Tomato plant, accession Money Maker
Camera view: bottom (45 deg); turntable rotation: 270 degrees
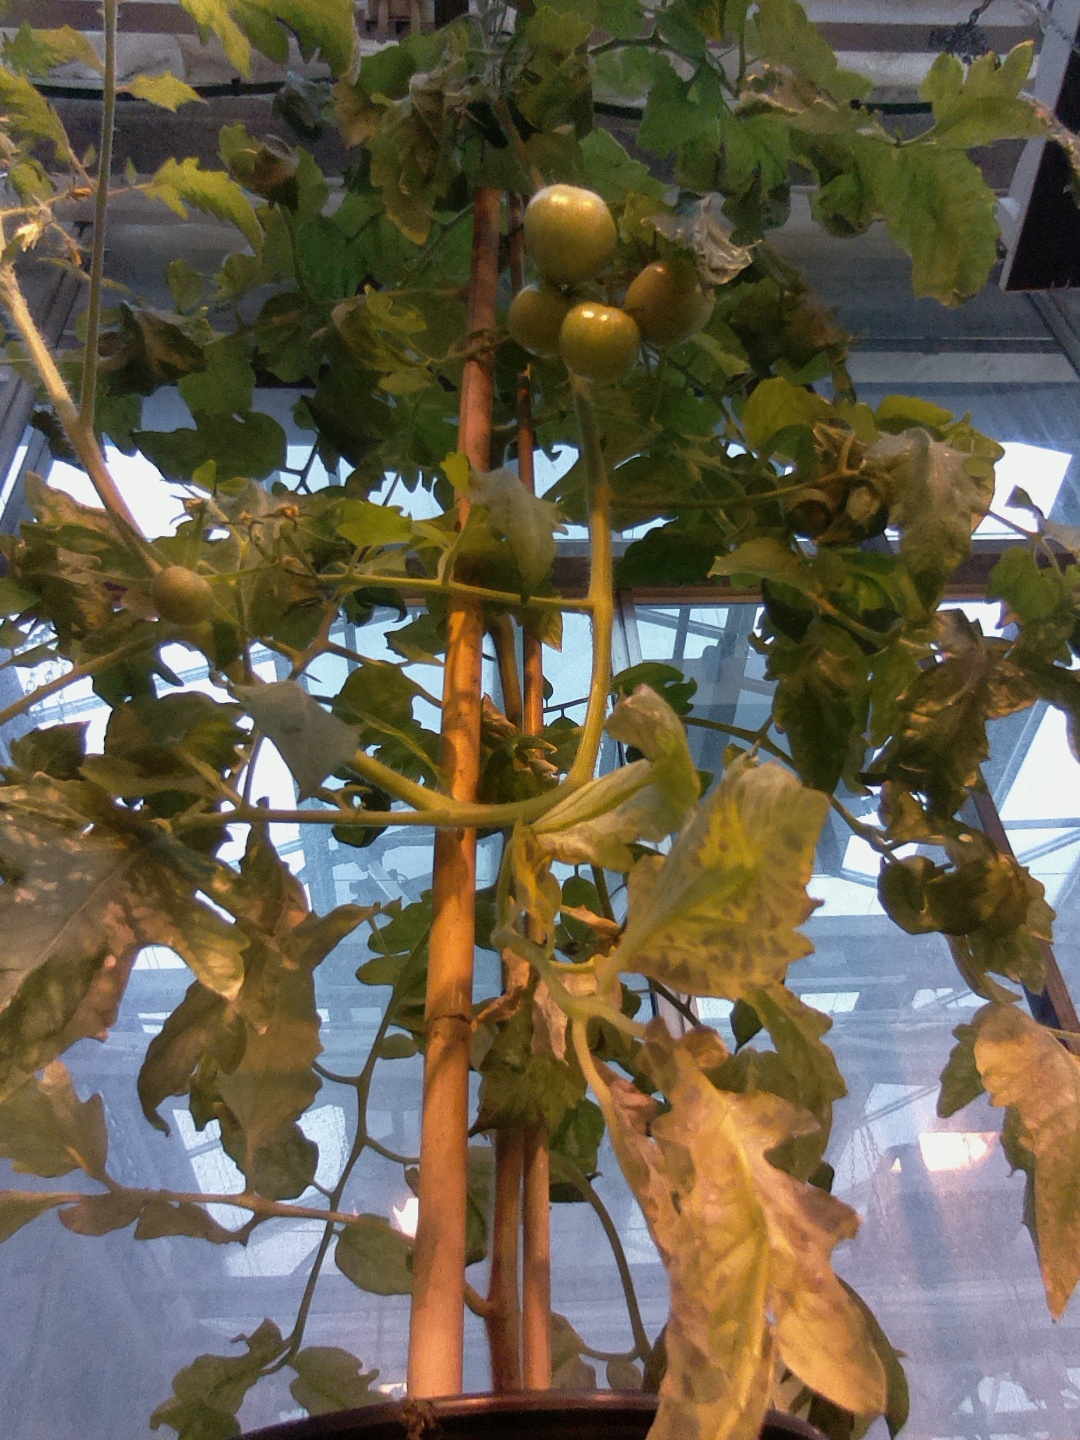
BBCH growth stage 74: 40%-50% of final fruit size